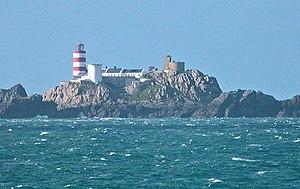
Le phare des Casquets est le phare qui s'élève sur les îlots des Casquets, une dépendance de l'île d'Aurigny. Le phare des Casquets fut le thème d'un des dessins en noir de Victor Hugo lors de son exil sur l'île voisine de Guernesey.